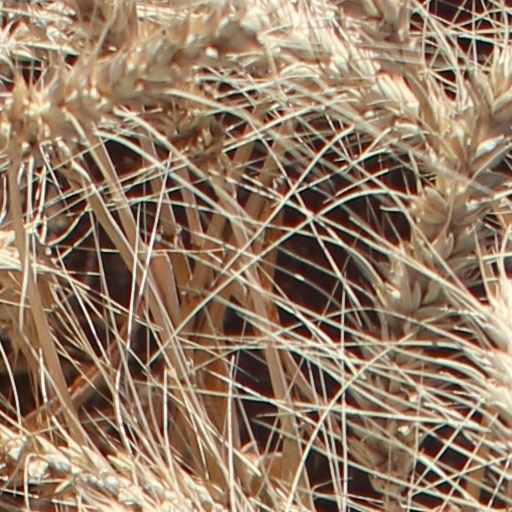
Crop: wheat